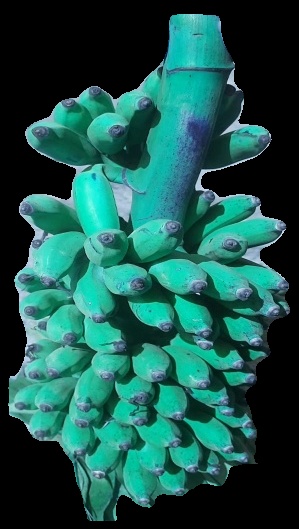
Variety: elakki-bale
Grade: grade3